Legalize LA

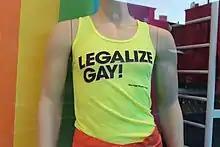
American Apparel window display

In November 2008, after the passing of Proposition 8, which banned same-sex marriages in California, American Apparel created "Legalize Gay" (a play on Legalize LA) T-shirts to hand out to protesters at rallies. The reaction was so strong, American Apparel began selling the same shirts at stores and online. On July 20, 2009, the window of an American Apparel store was broken by vandalism in response to the campaign. In the next two days, employees at the Silver Spring location as well as the Georgetown store received threatening phone calls, with the perpetrators demanding the T-shirts be taken down. American Apparel asserted the company would not take the T-shirts down and instead, insisted every store in the Washington DC area display a "Legalize Gay" shirt. The company also offered to give the shirts to any gay rights group in DC who wanted one.